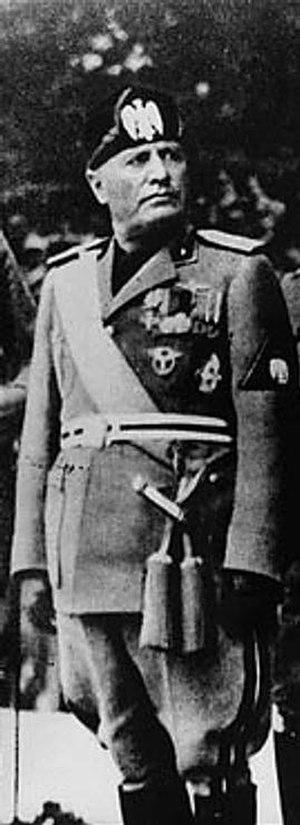
Benito Mussolini, né le 29 juillet 1883 à Predappio et mort le 28 avril 1945 à Giulino di Mezzegra, est un journaliste, idéologue et homme d'État italien.